Twisted (2004 film)

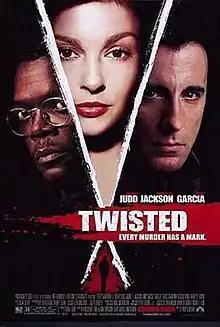
Theatrical release poster

Twisted is a 2004 American psychological thriller directed by Philip Kaufman, written by Sarah Thorp, and starring Ashley Judd, Samuel L. Jackson, and Andy García. The film is set in San Francisco.